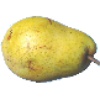
Label: pear_monster